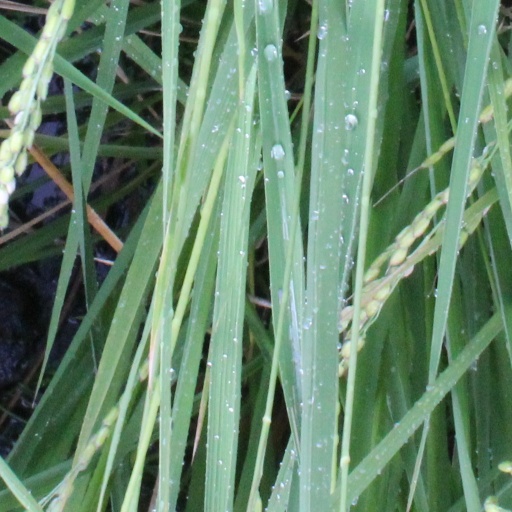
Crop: rice